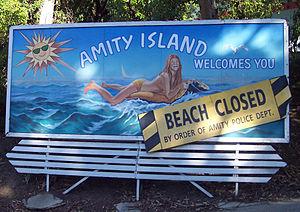
Les Dents de la mer est un film américain, du genre horreur-thriller, réalisé par Steven Spielberg, sorti en 1975.